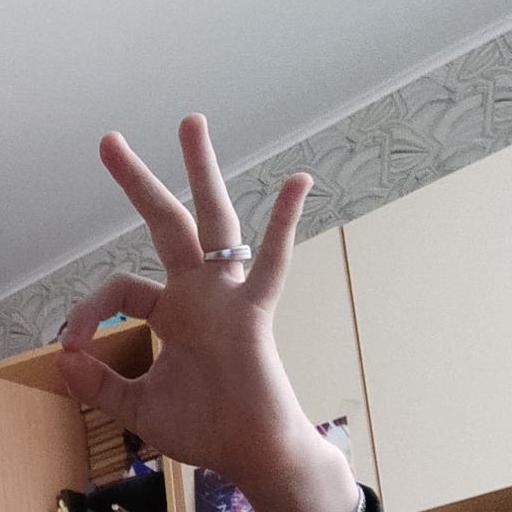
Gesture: ok